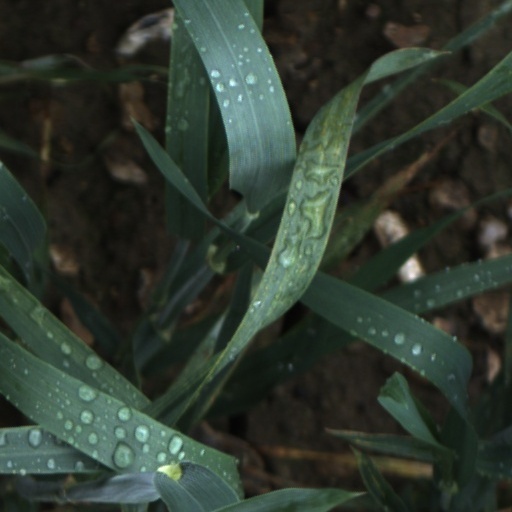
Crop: wheat